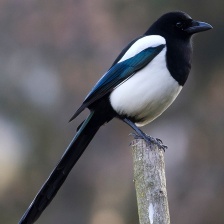
Species: EURASIAN MAGPIE
Scientific name: PICA PICA
ImageNet parent category: magpie